Mission Mountains

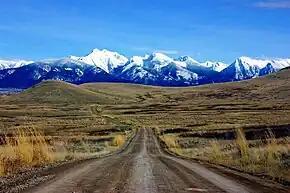
Mission Mountains viewed from the National Bison Range

The features of the Mission Mountains strongly reflect work of the last few ice ages, the latest of those being just over 10,000 years ago. But the range is also the product of a much longer story, one that can be started with the breakup of the Pangaea super-continent. As the continents began to spread out, the North American Plate inched westward, grinding over and against the Pacific Plate as it went. This subduction of the Pacific Plate caused the rise of the Rocky Mountains and thereby the Missions.